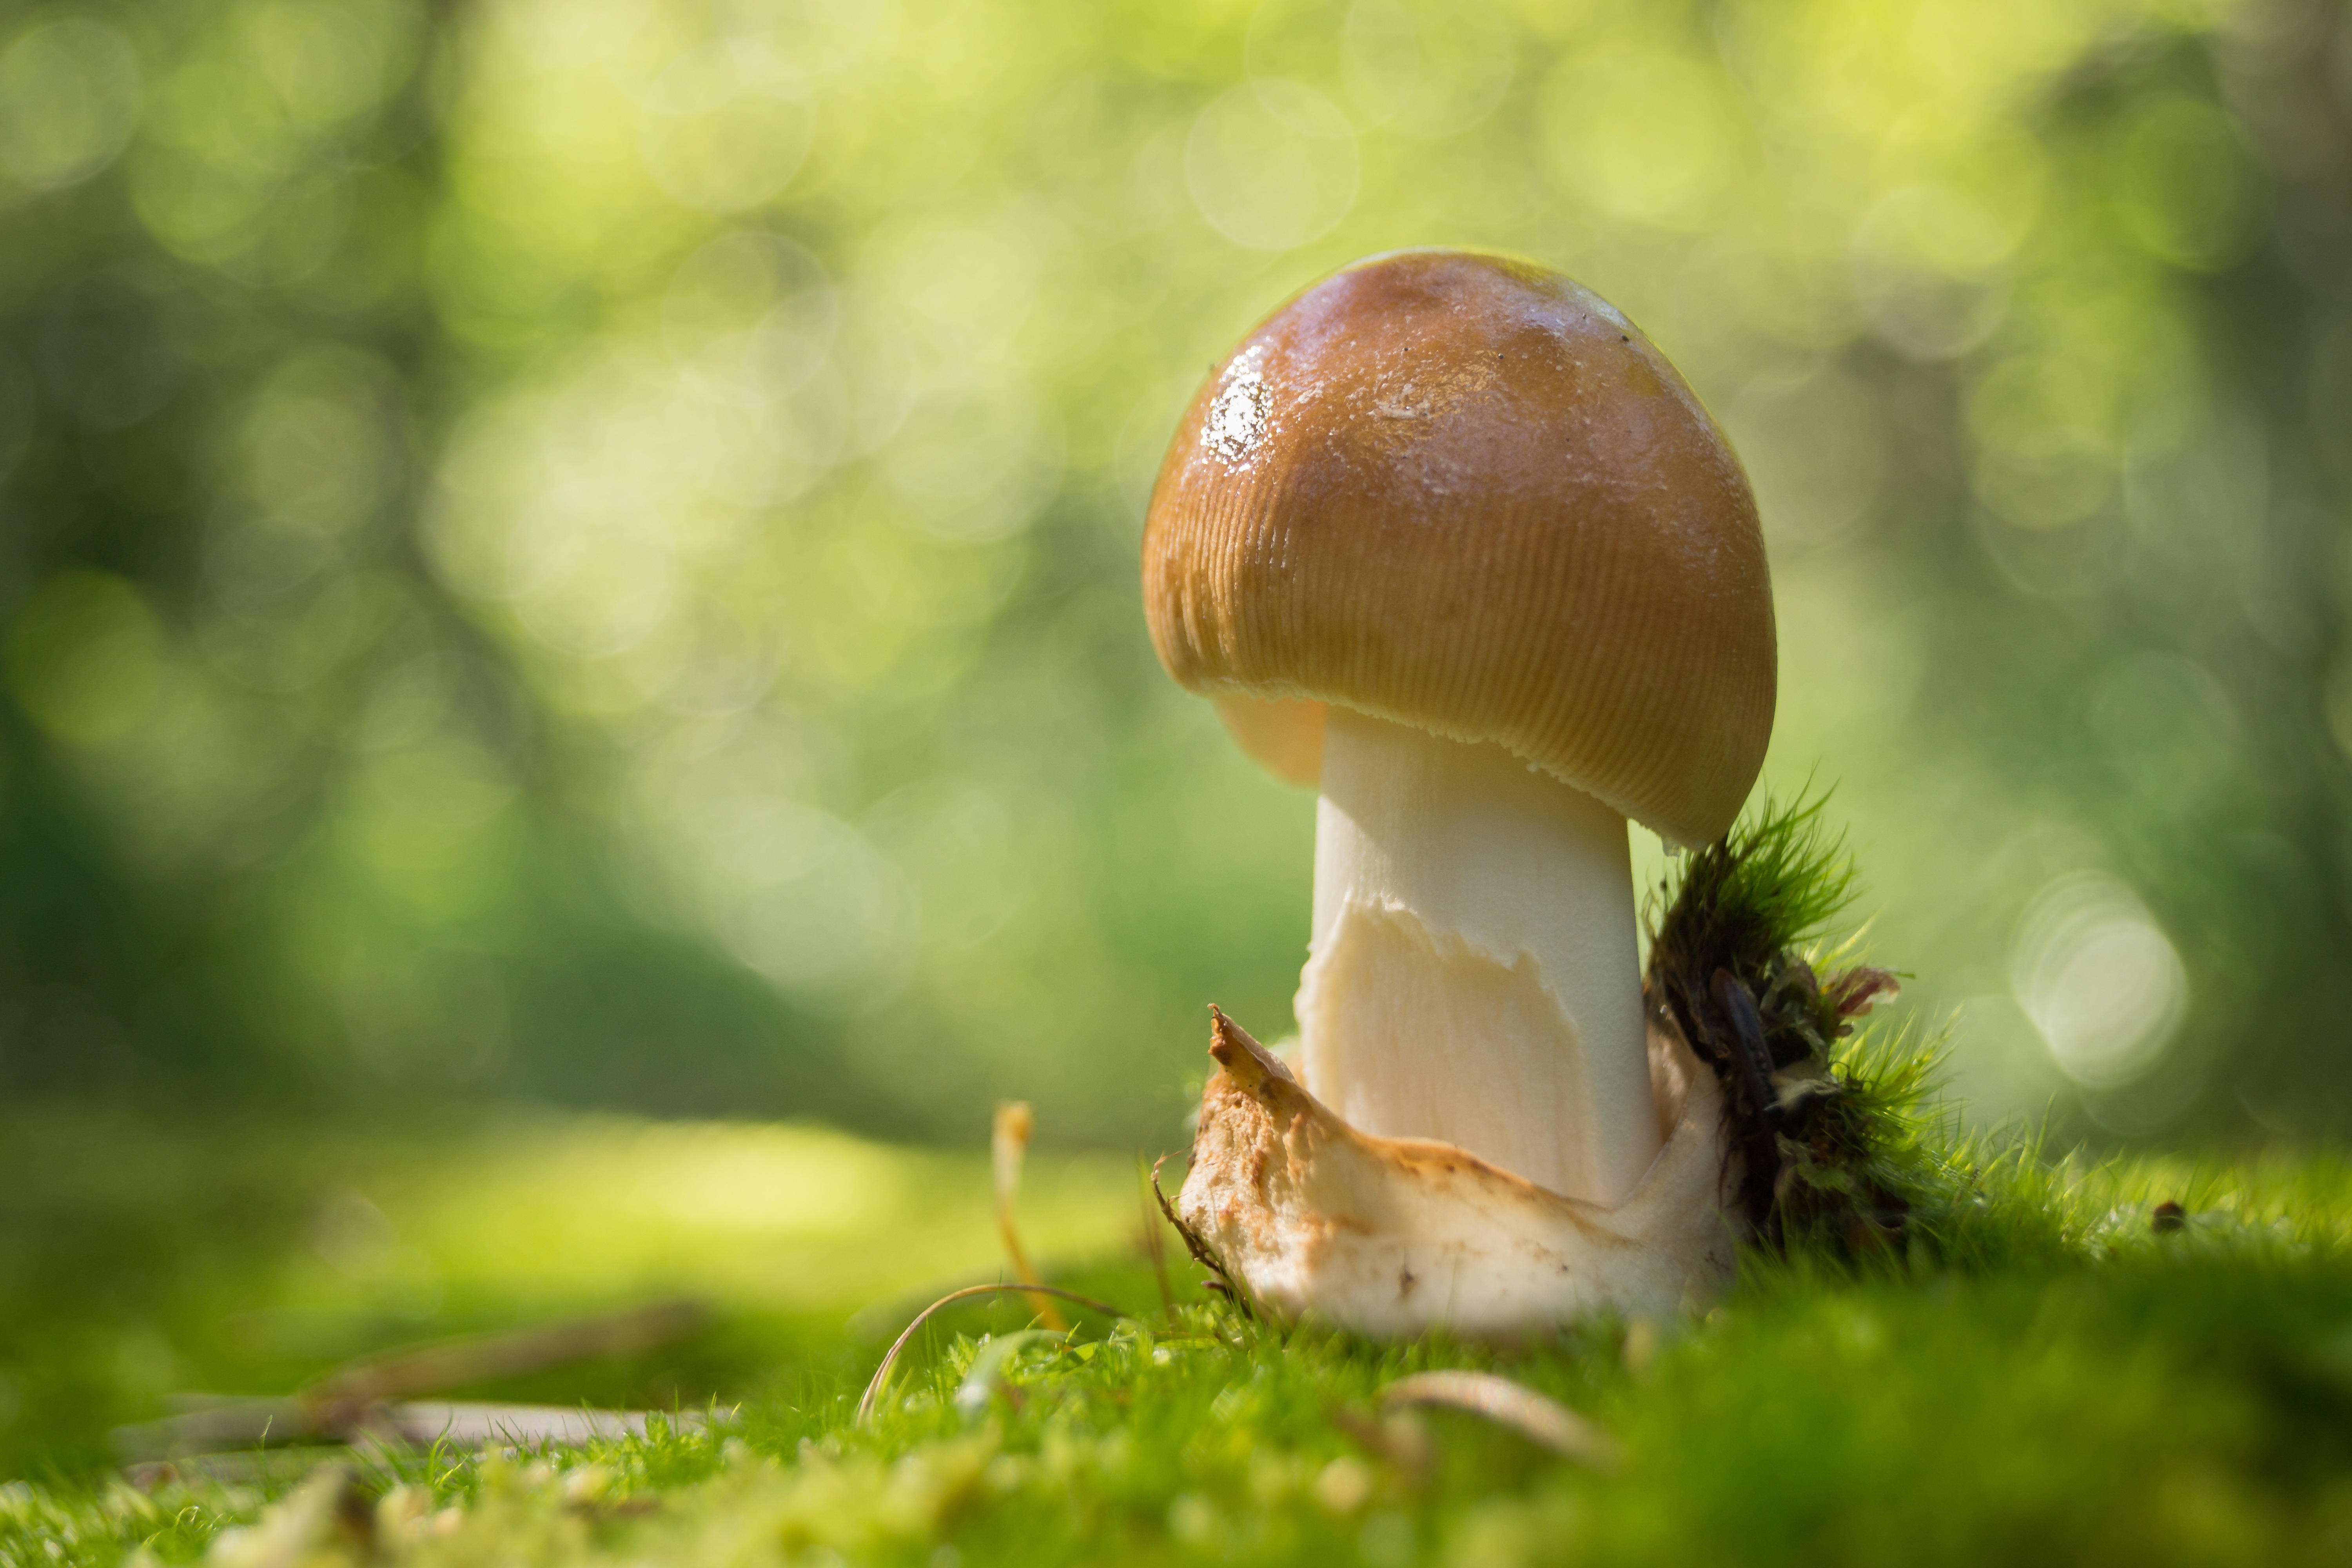
tree, nature, forest, grass, sunlight, moss, wildlife, green, autumn, mushroom, close, flora, season, fauna, close up, fungus, snail, mushrooms, toxic, woodland, forest mushrooms, macro photography, agaricaceae, penny bun